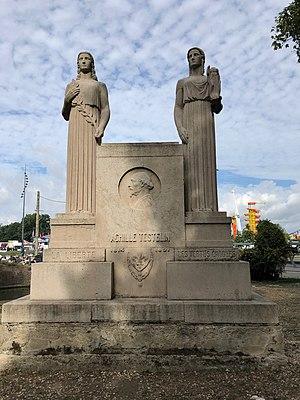
Monument situé à Lille, en bordure du canal de l'Esplanade, près du pont Ramponneau. Édifié, le 13 octobre 1933, en l'honneur d'Achille Testelin (1814-1891), en remplacement d'un monument précédemment détruit par les Allemands en 1917. Sculpteur
Achille Testelin, né le 6 janvier 1814 à Lille et mort le 21 août 1891 à Paris